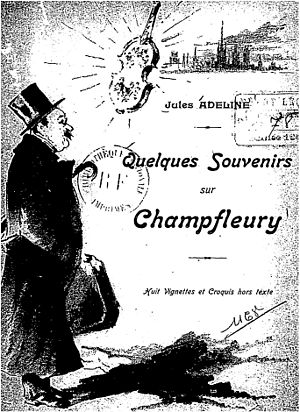
Jules Champfleury
right Champfleury på Jules Adeline (1845-1909) satiriske tegning
Jules François Felix Fleury-Husson var en fransk forfatter og kunst- og litteraturkritiker, som skrev og var mest kendt under pseudonymet Jules Champfleury. Han var især kendt for sin store opbakning til realismen i maleriet og litteraturen og for at være en af de første til at støtte maleren Gustave Courbet. Jules der selv kom fra små kår blev født i Laon, Aisne og døde i Sèvres.